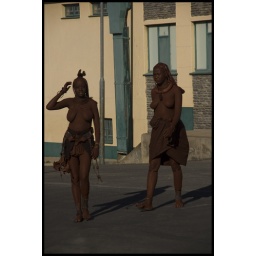
Himbas walking on the street in Otjiwarongo, Namibia